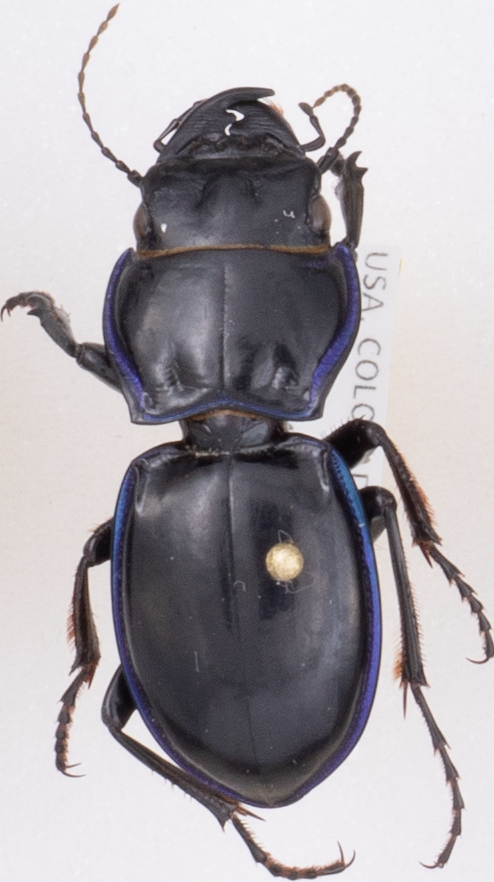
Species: Pasimachus elongatus
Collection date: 2018-05-17
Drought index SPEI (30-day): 0.814
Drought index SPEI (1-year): -0.674
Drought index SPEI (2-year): -0.184